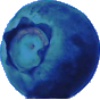
Label: Huckleberry 1